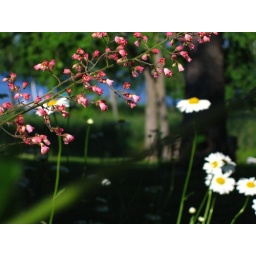
Some of my mom's flowers near the house with the lake in the background.